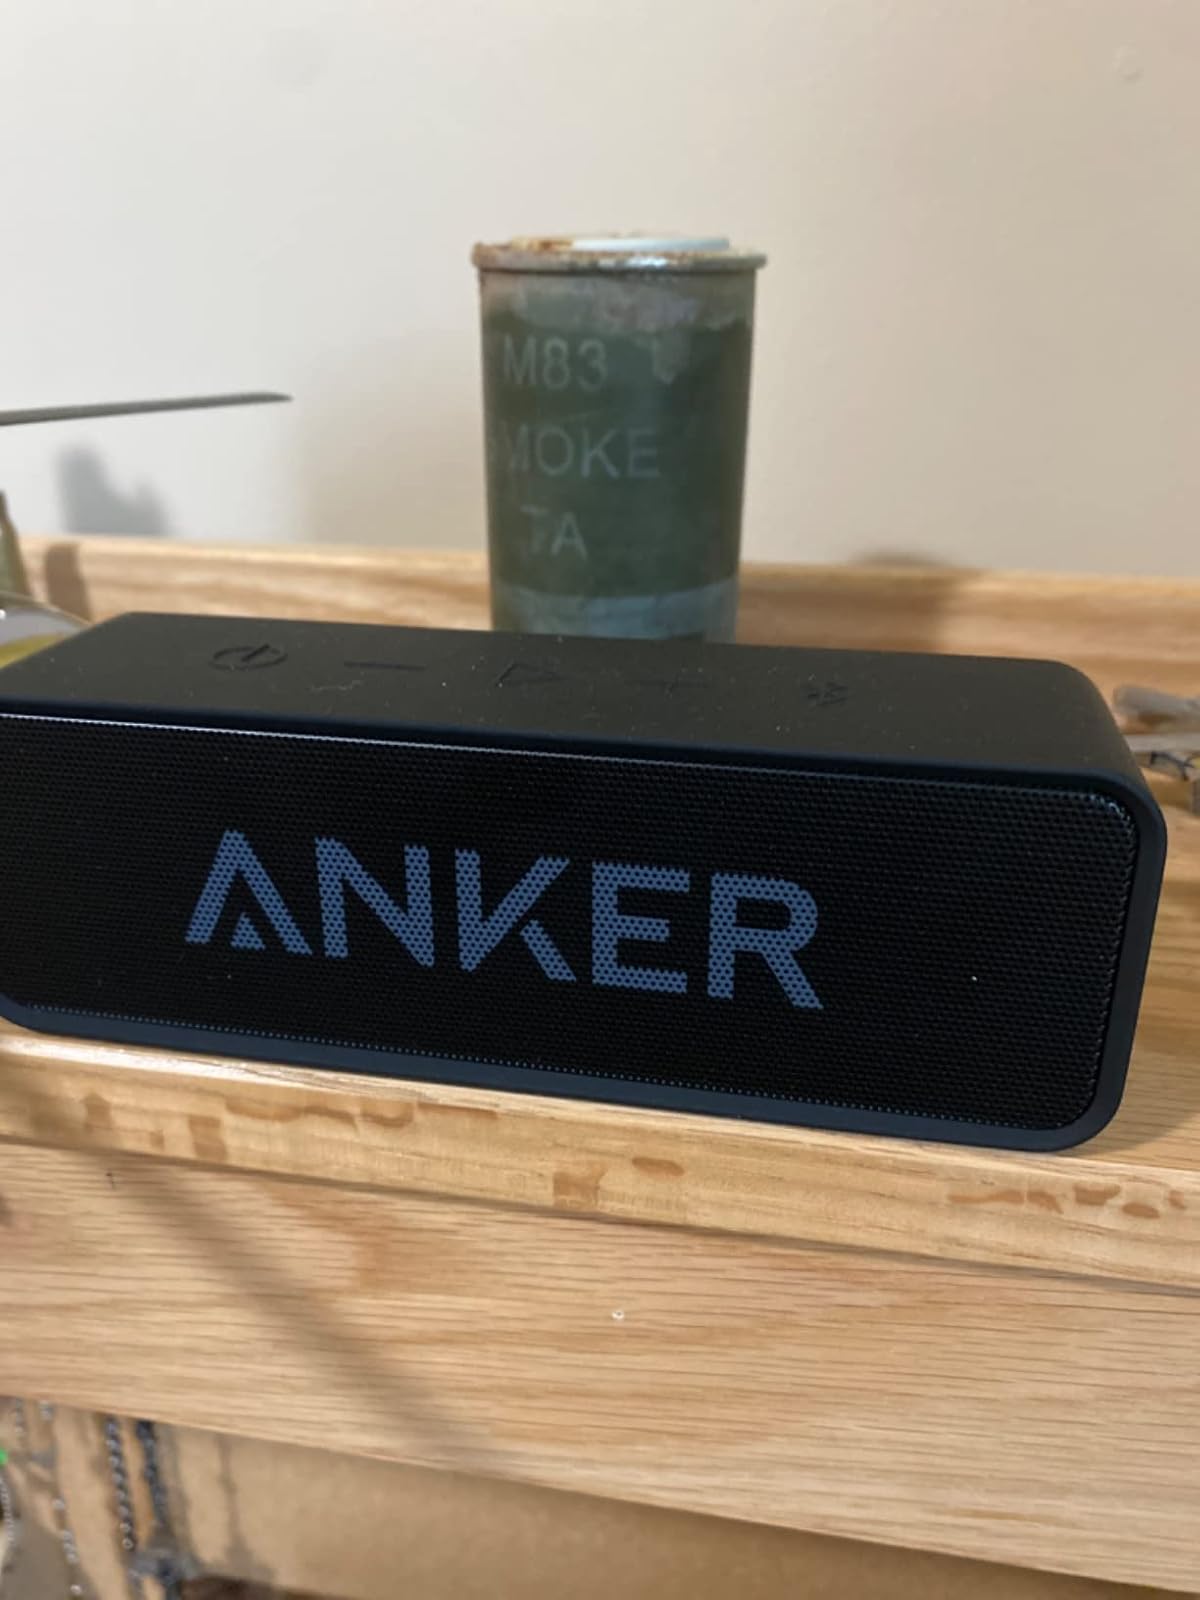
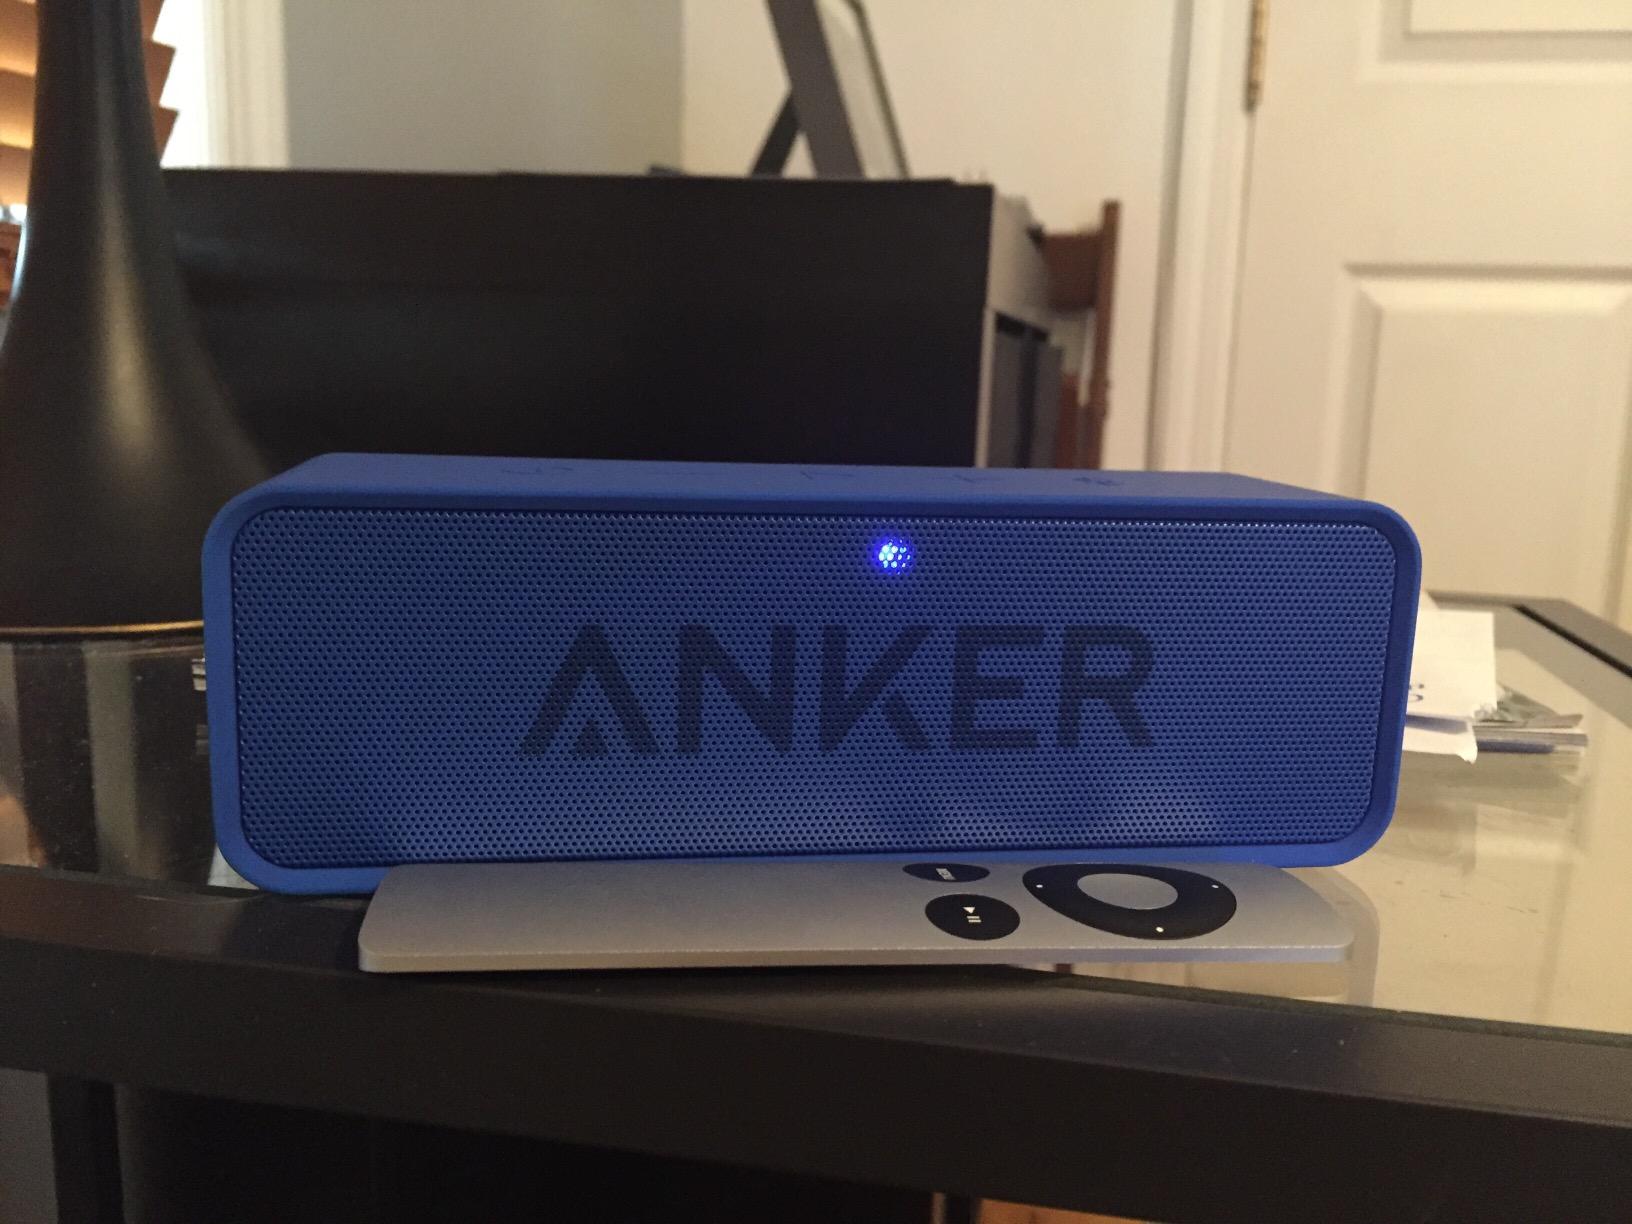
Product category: speaker
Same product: no